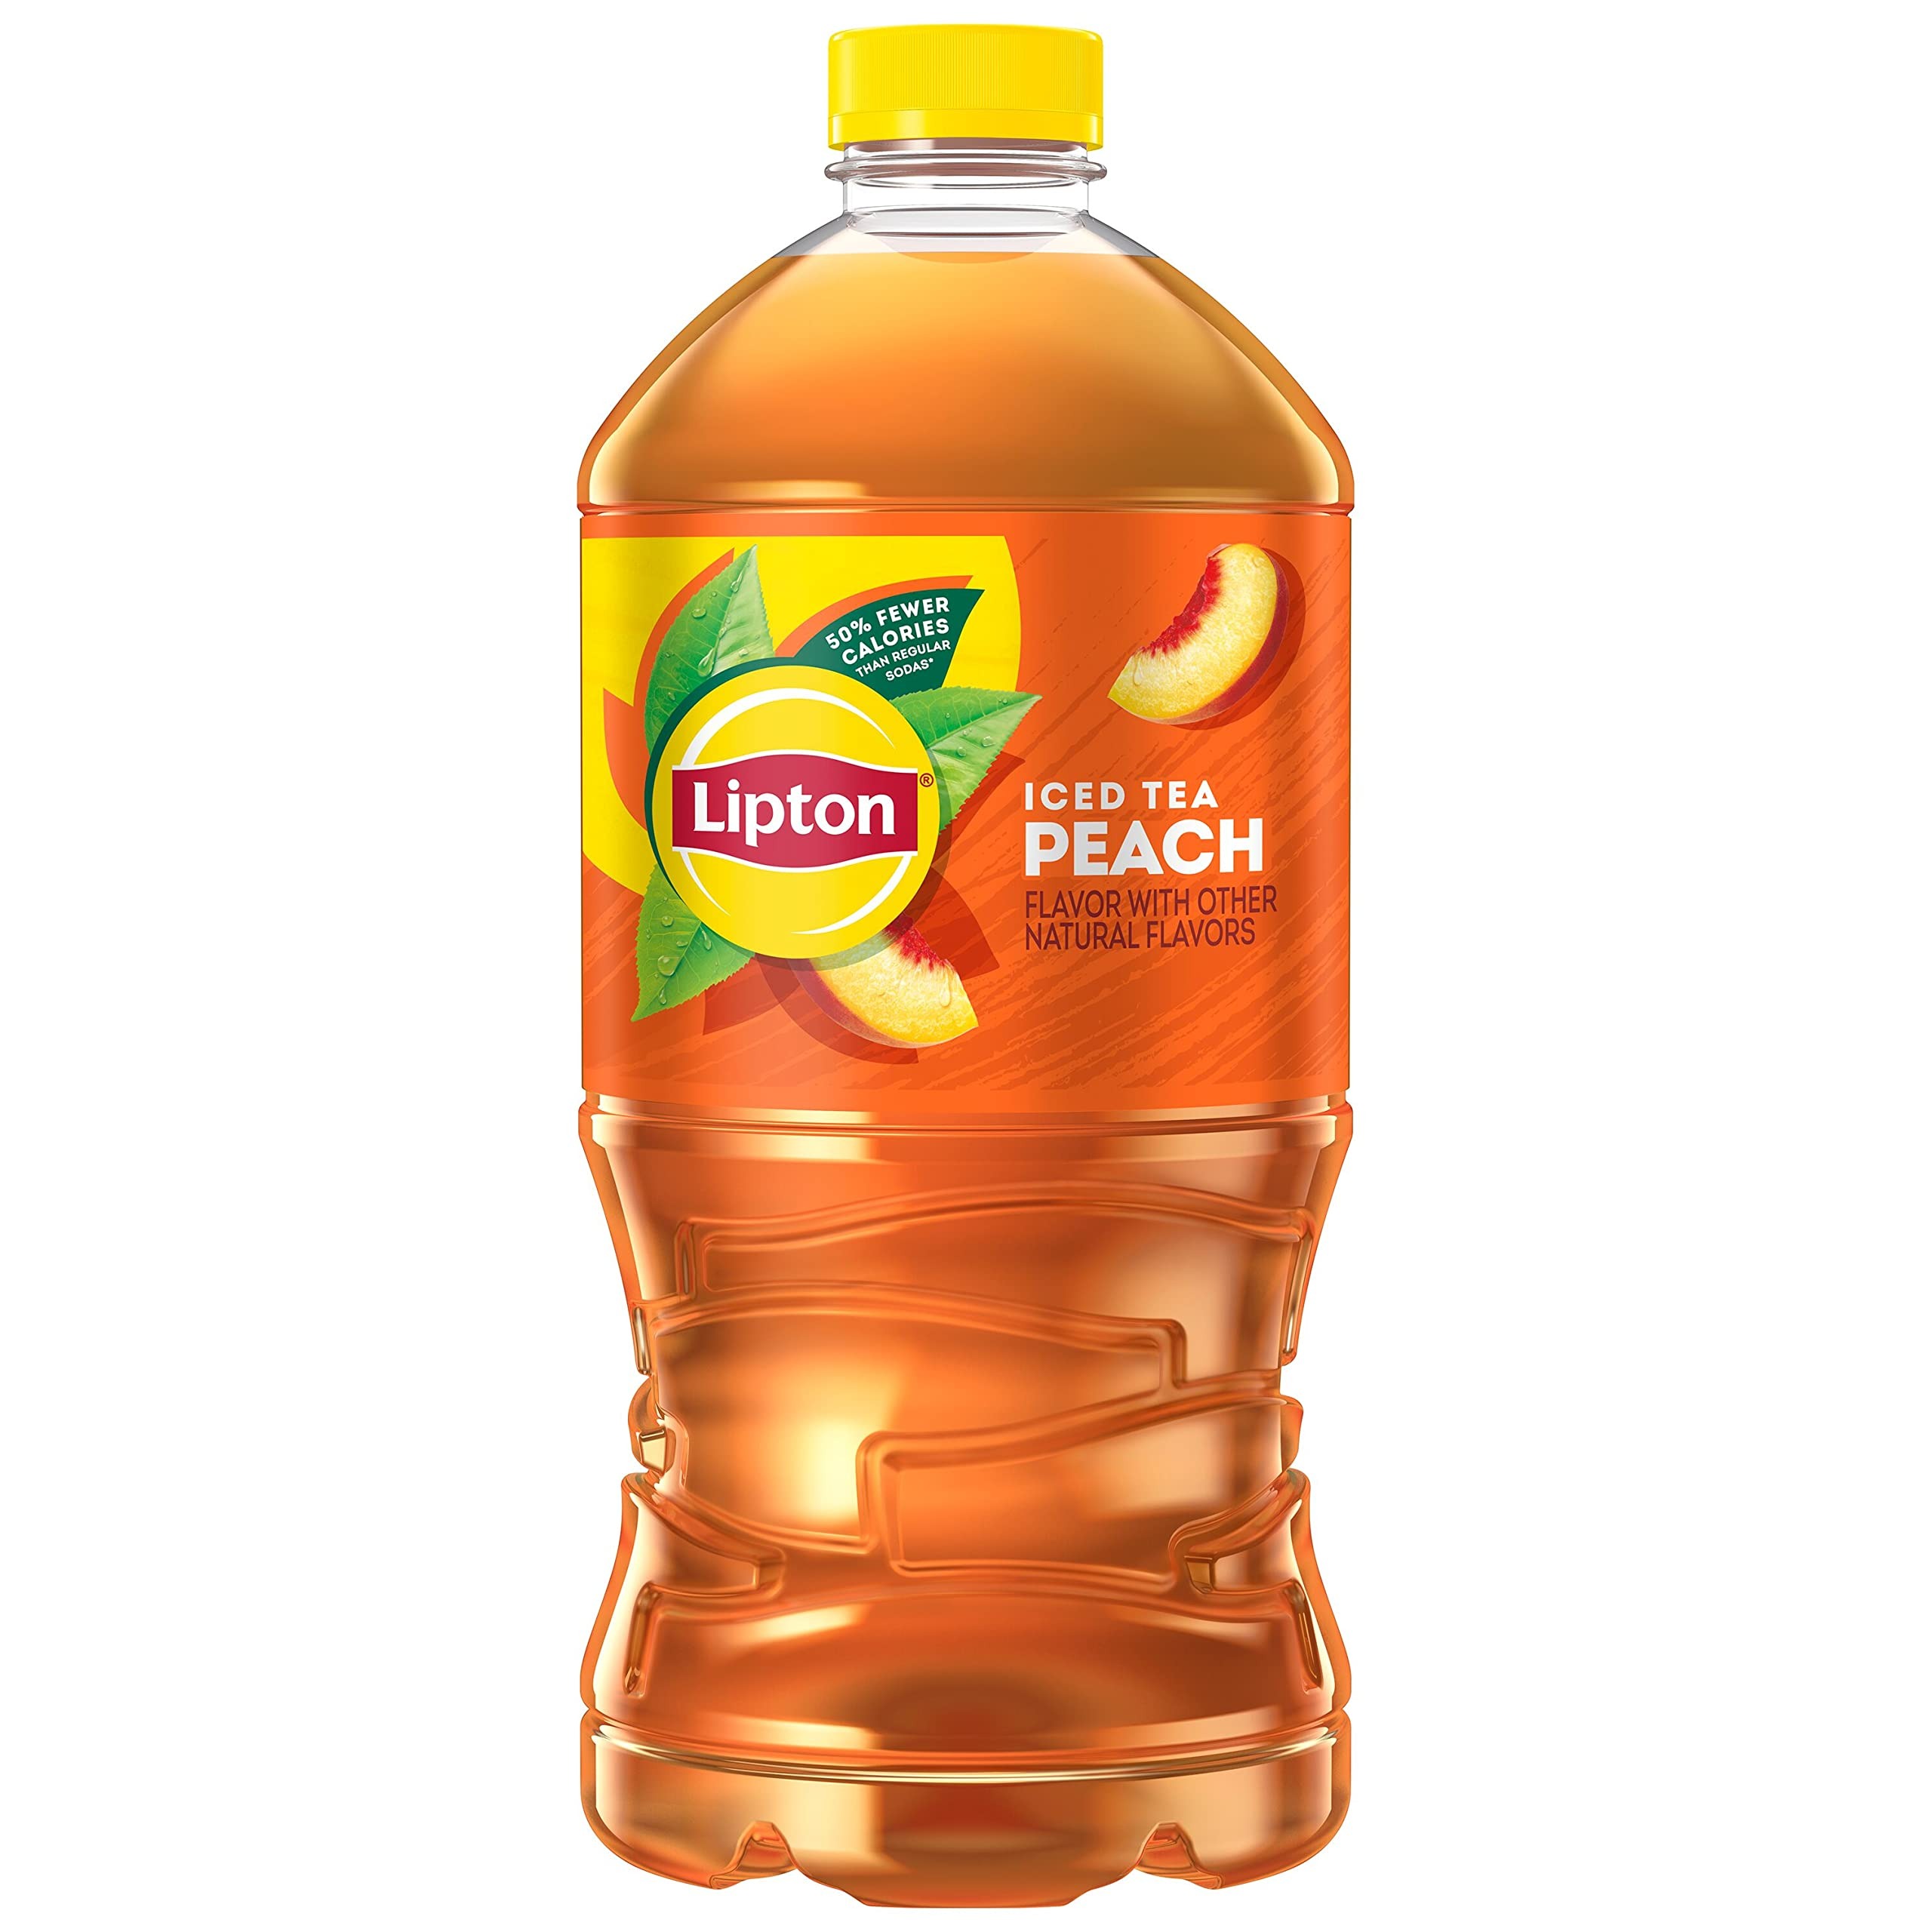
Item Name: Lipton Georgia Style Iced Tea, Peach, 64 fl oz. Bottle
Bullet Point 1: Includes 1 (64 fl oz) bottle of Lipton Georgia Style Iced Tea, Peach flavor
Bullet Point 2: Enjoy the taste of sunshine from Lipton Iced Tea
Bullet Point 3: Perfectly infused with our unique blend of real tea and Lipton Black Iced Tea Peach essence for a delicious taste that refreshes your body and mind
Bullet Point 4: Lipton iced tea is the perfect addition for any of your meals because of its crisp and refreshing taste.
Bullet Point 5: 70 calories per serving
Value: 64.0
Unit: Fl Oz

Price: 2.18